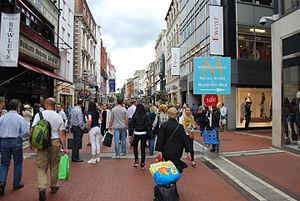
Vue de Grafton Street à Dublin.